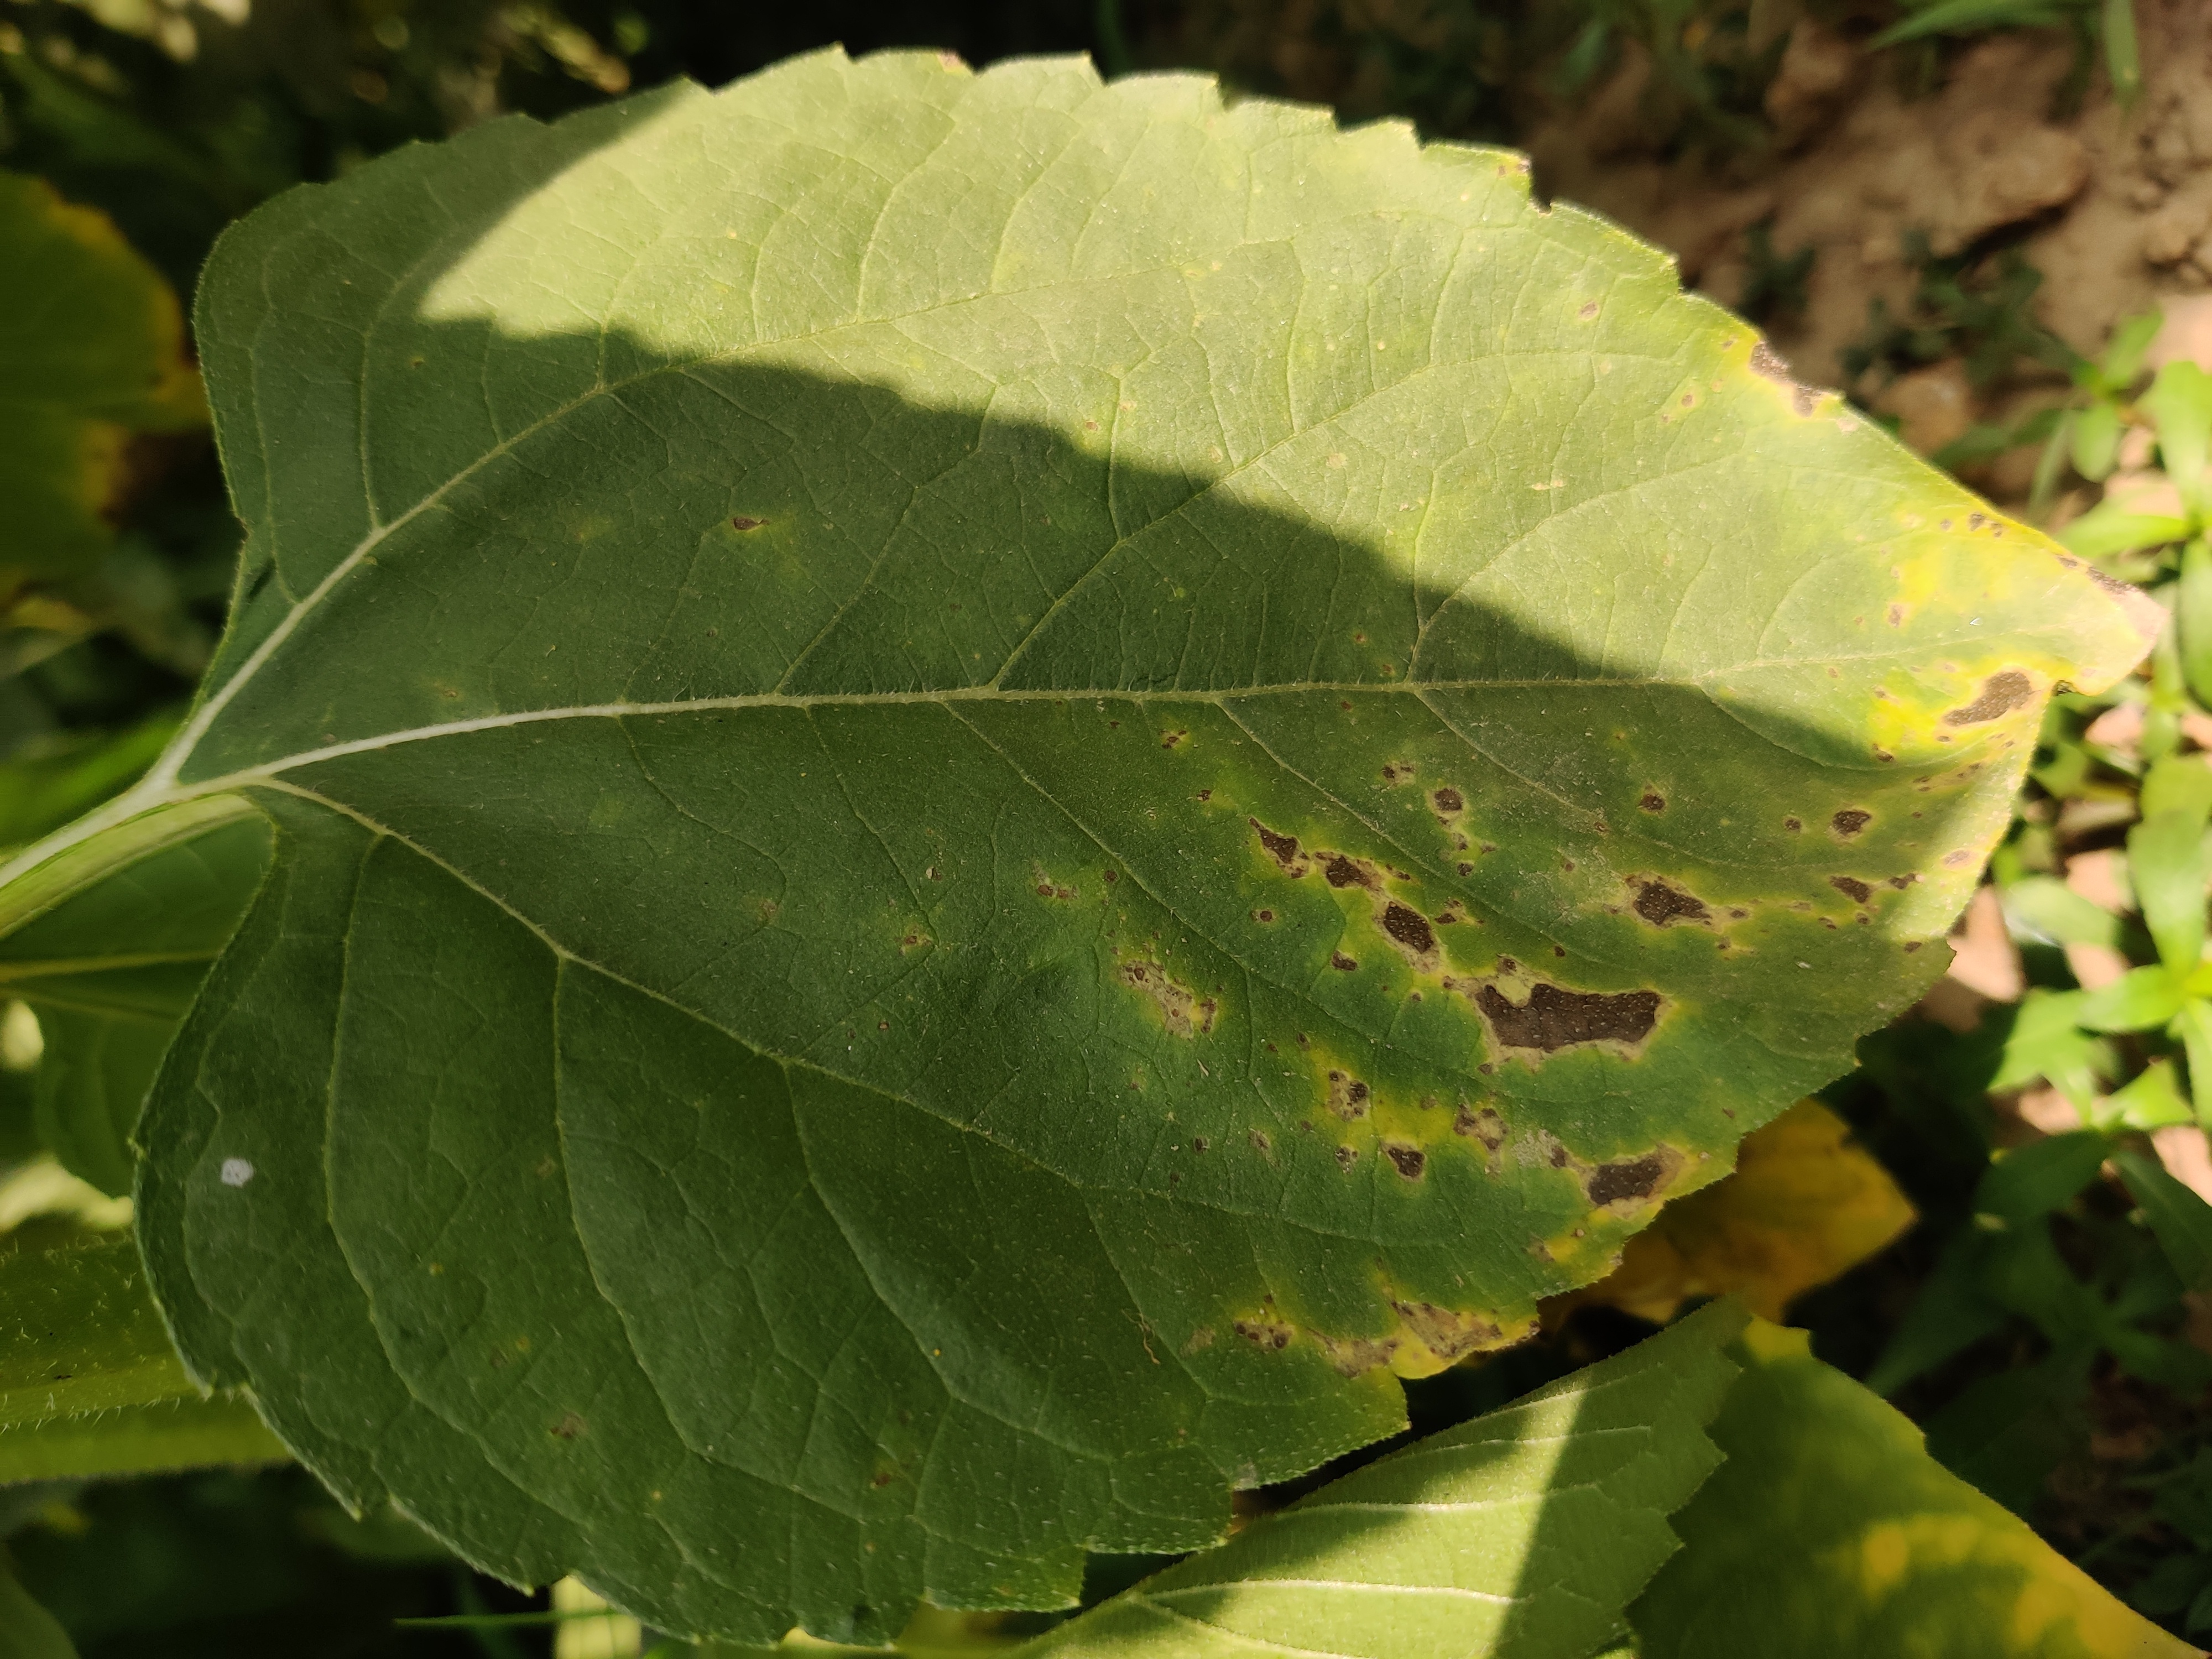
Label: Downy_mildew